Kayaamat

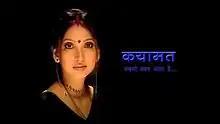
Promotional image

Kayaamat – Jabb Bhi Waqt Aata Hai is a Hindi-language thriller television series that aired on DD National. It used to run on Fridays and Saturdays at 9 P.M. from 26 September 2003 to 19 March 2005. Kayamath is one of the most popular line up of Doordarshan National Network in 2003 . Kayamath become the highest rated drama series in the channel in a short time .